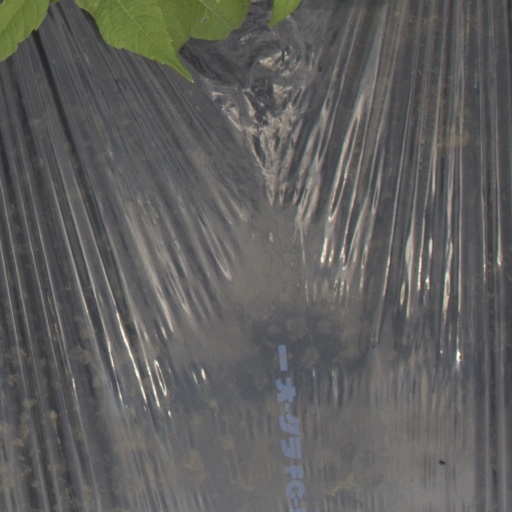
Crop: Jerusalem artichoke